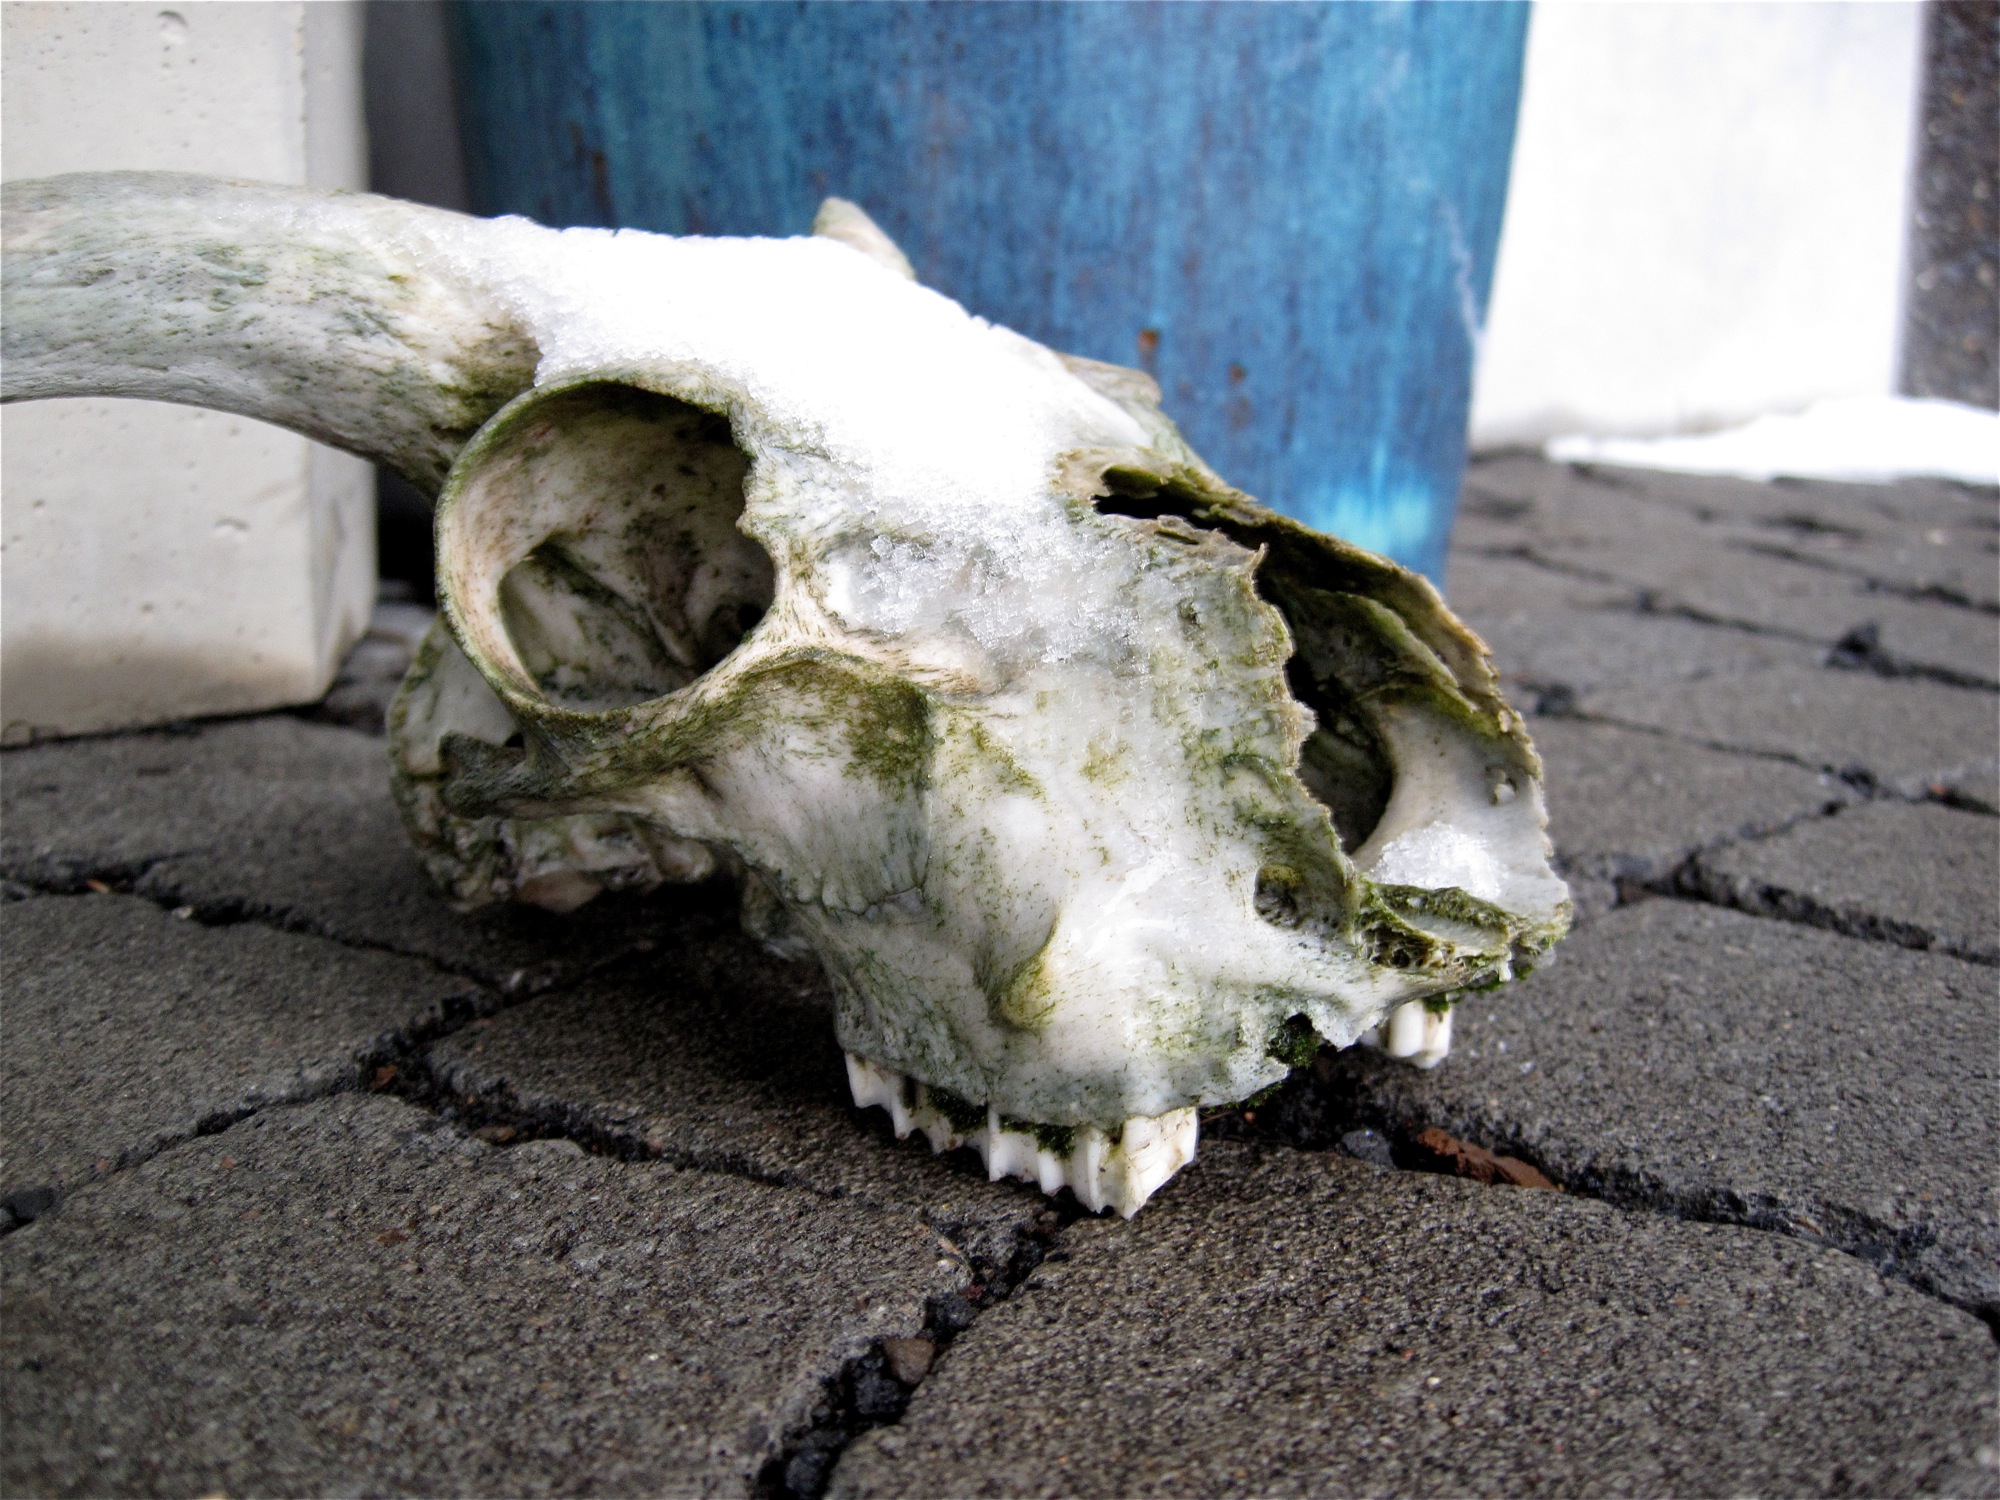
leaf, green, iceland, skull, sculpture, skinnhufa